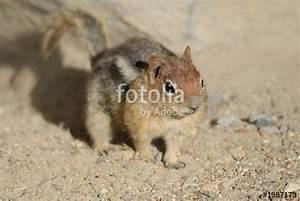
squirrel